Wibault 280

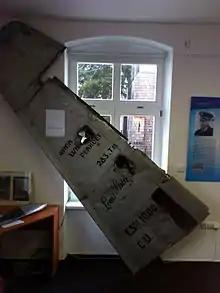
Rudder of Penhoët Wibault 283.T12 F-AMYD displayed on an exhibition at Kvilda

A series 280 Wibault features in "L'Oreille cassée" a late thirties episode of Les aventures de tintin depicting a treasure hunt in a fictional revolution-torn south american republic. The Wibault is painted in a gloss black and bright yellow livery bearing the well known winged seahorse Air France mascot affectionately dubbed "the shrimp" by Air France staff.